Khmer Rouge Tribunal

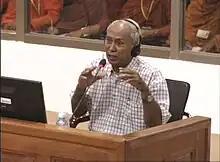
Chum Mey is one of only seven known survivors of the Khmer Rouge imprisonment in the S-21 Tuol Sleng camp.

The Victims Support Section (VSS) served as the liaison between the ECCC and the victims or their representatives. Through the VSS, victims had the ability to seek support and assistance by participating in the ECCC's proceedings as Complainants or Civil Parties. The VSS was responsible for informing victims of their rights in the proceedings, and connecting them with legal representatives if they desire it. As such, victims were formally recognized as parties of the proceedings and eligible for either collective or individual reparations for damages caused during the regime. The VSS also ensured the safety and protection of its participants. This support and protection could be either physical protection for providing key testimony, or emotion support in the form of psychiatric help and assistance. In early 2012, Germany donated 1.2 million euros to the VSS. This marks Germany's fourth donation to the VSS since its official recognition as an organ of the ECCC. The financial assistance went primarily towards legal representation for the victims, effective legal participation, and information dissemination. Germany donated in total 1.9 million euro to the VSS.